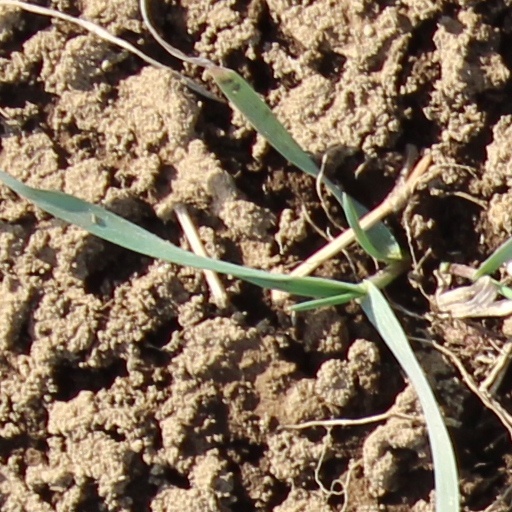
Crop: wheat